University of North Carolina at Charlotte

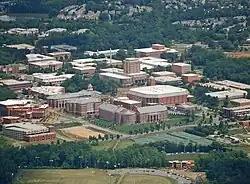
Aerial view of UNC Charlotte in 2010

The University of North Carolina at Charlotte (UNC Charlotte, or simply Charlotte) is a public research university in Charlotte, North Carolina, United States. UNC Charlotte offers 24 doctoral, 66 master's, and 79 bachelor's degree programs through nine colleges. It is classified among "R1: Very High Research Spending and Doctorate Production".